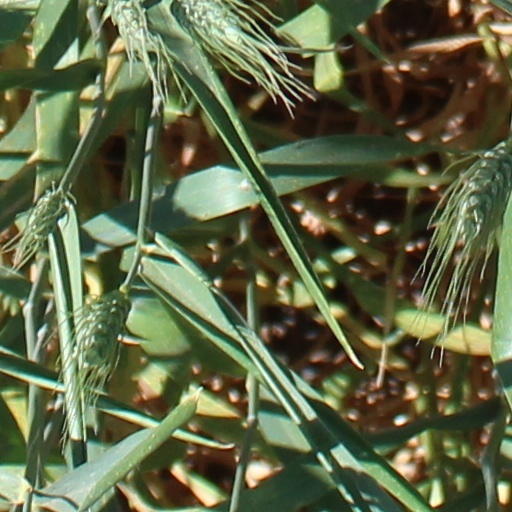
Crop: wheat